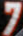
Number: 7